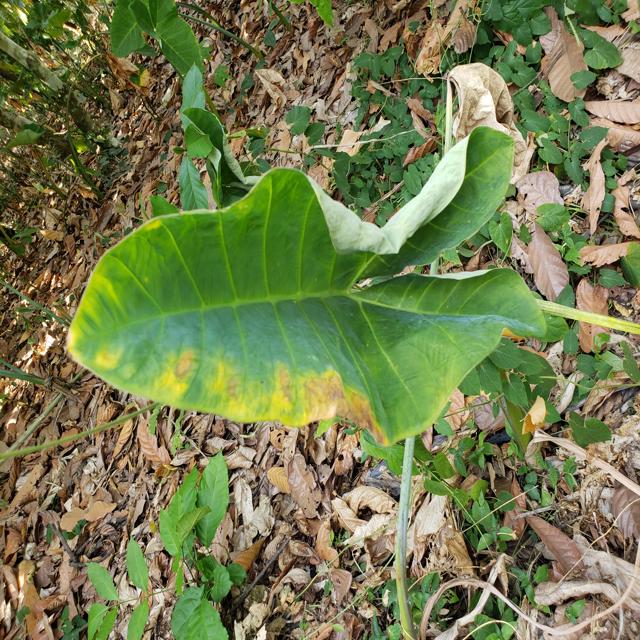
Label: Mid_Blight